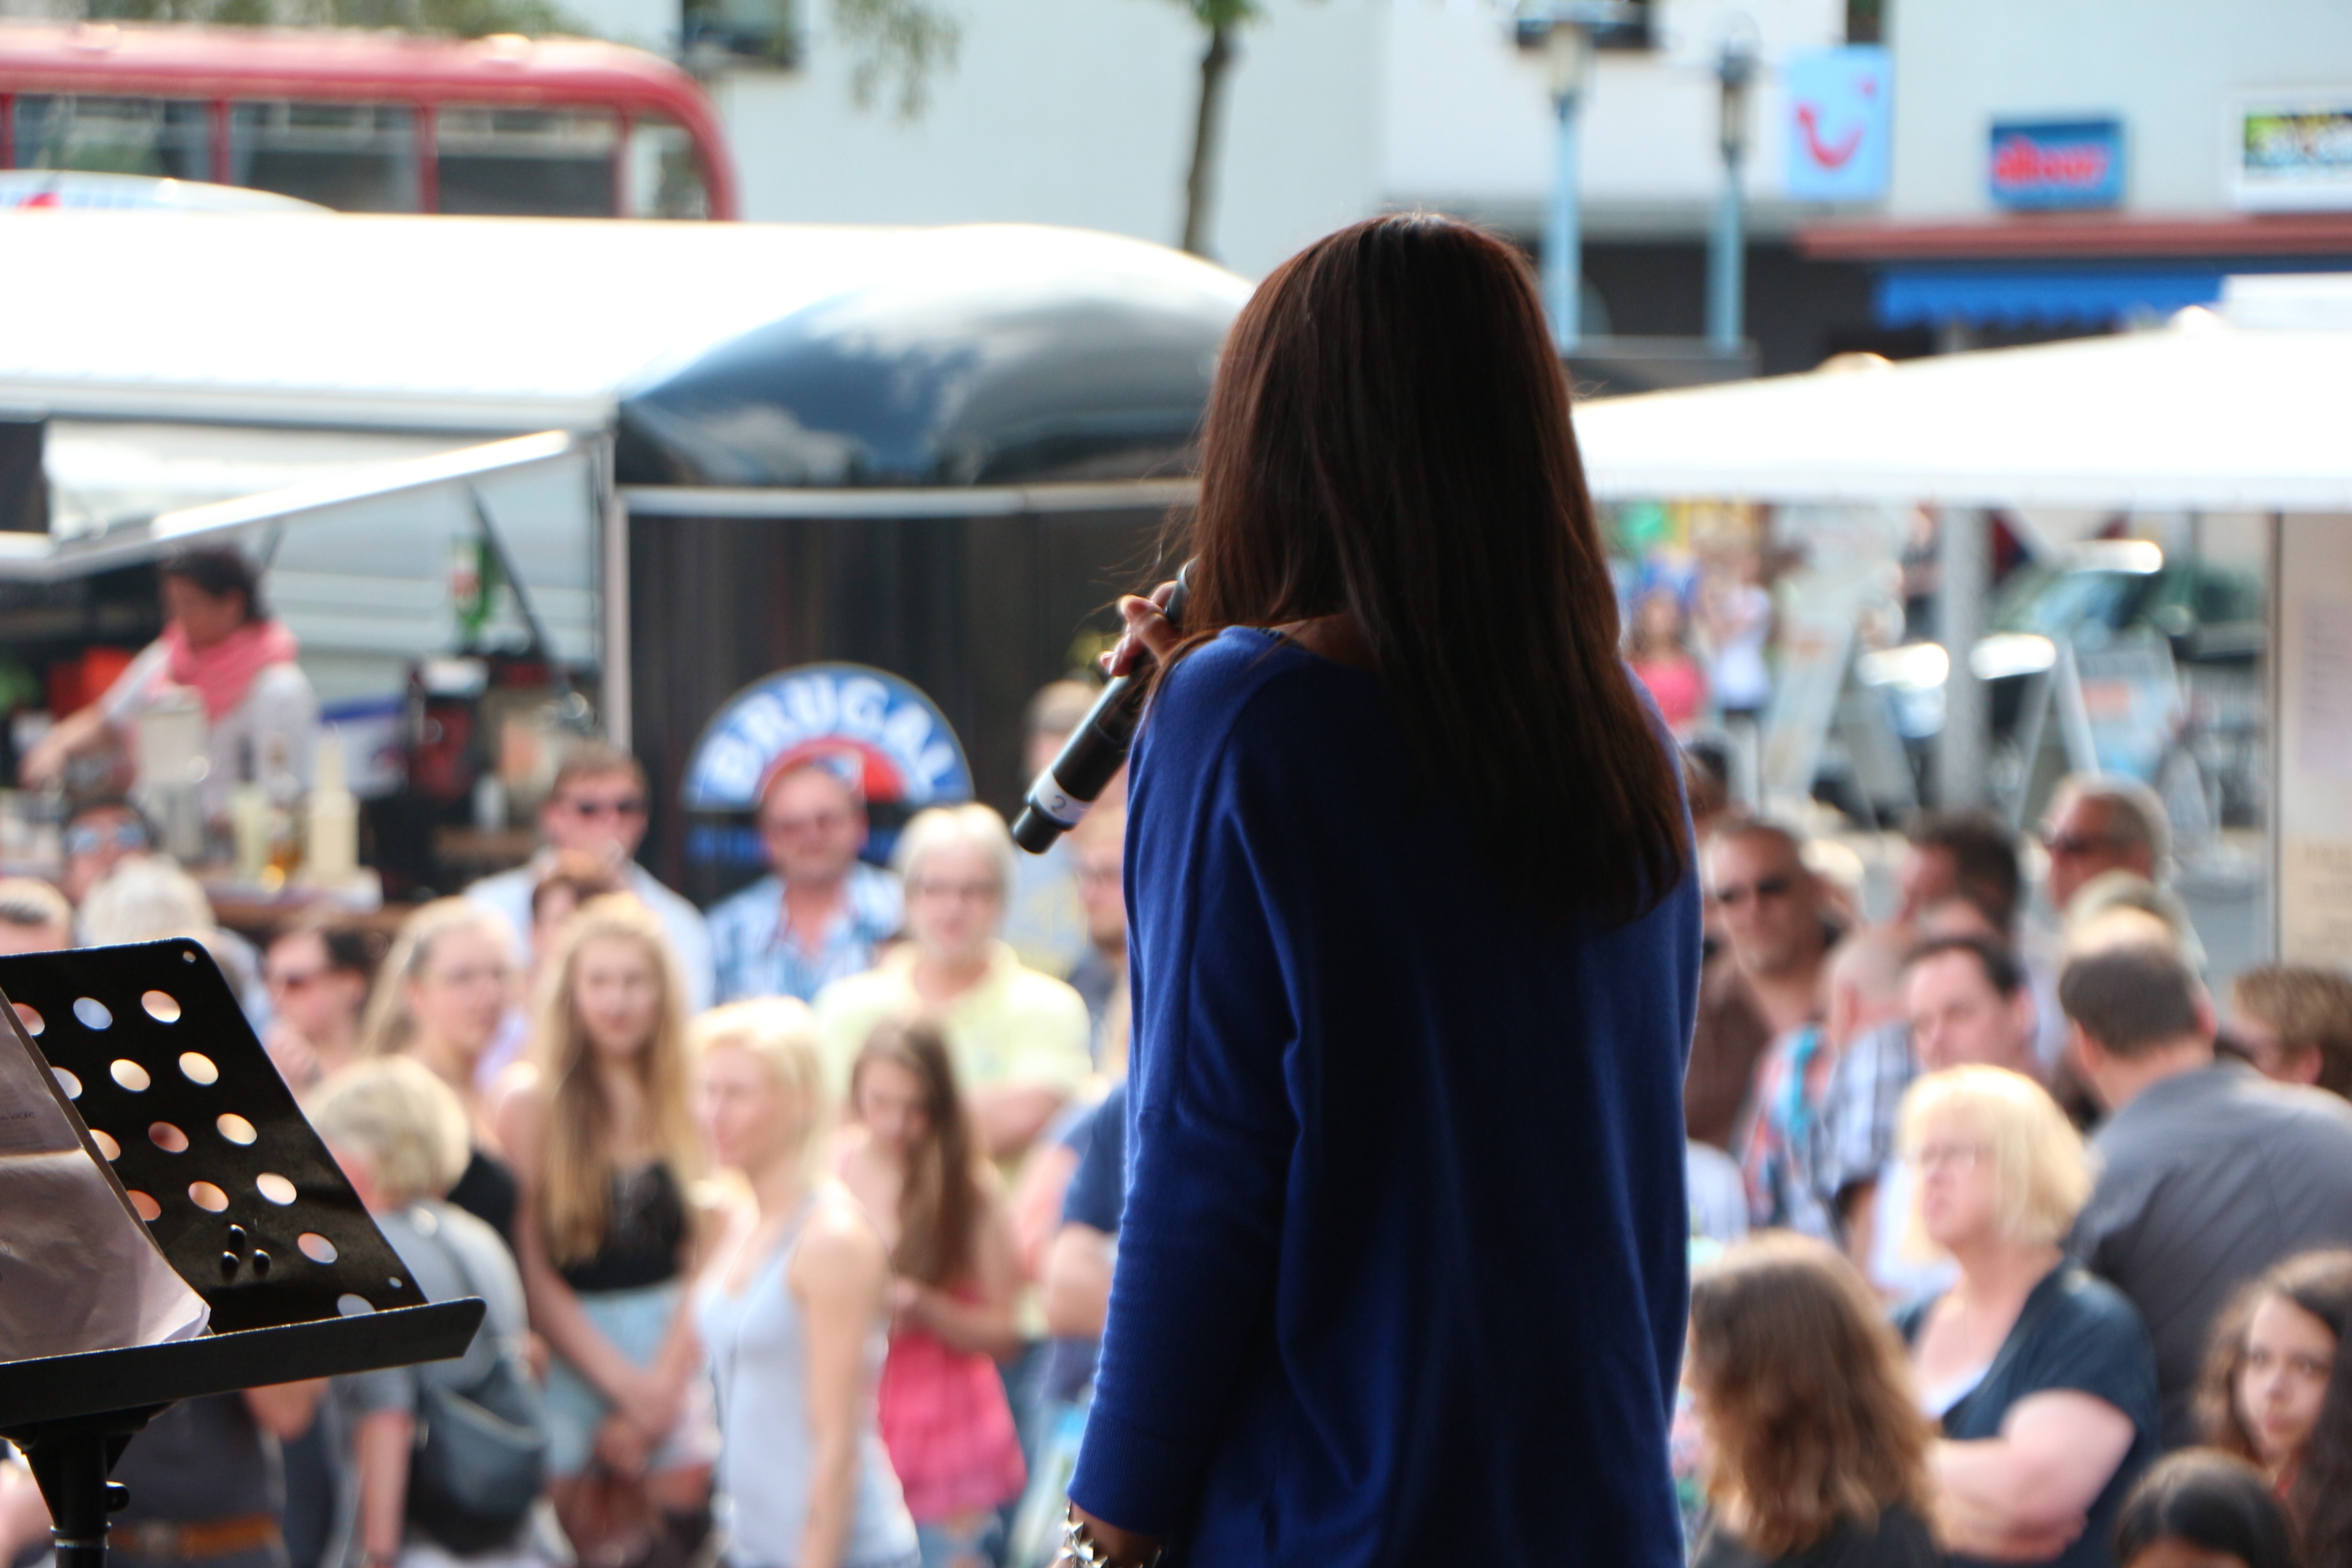
music, people, crowd, concert, singer, live, show, microphone, musician, festival, stage, tour, performance, event, artists, viewers